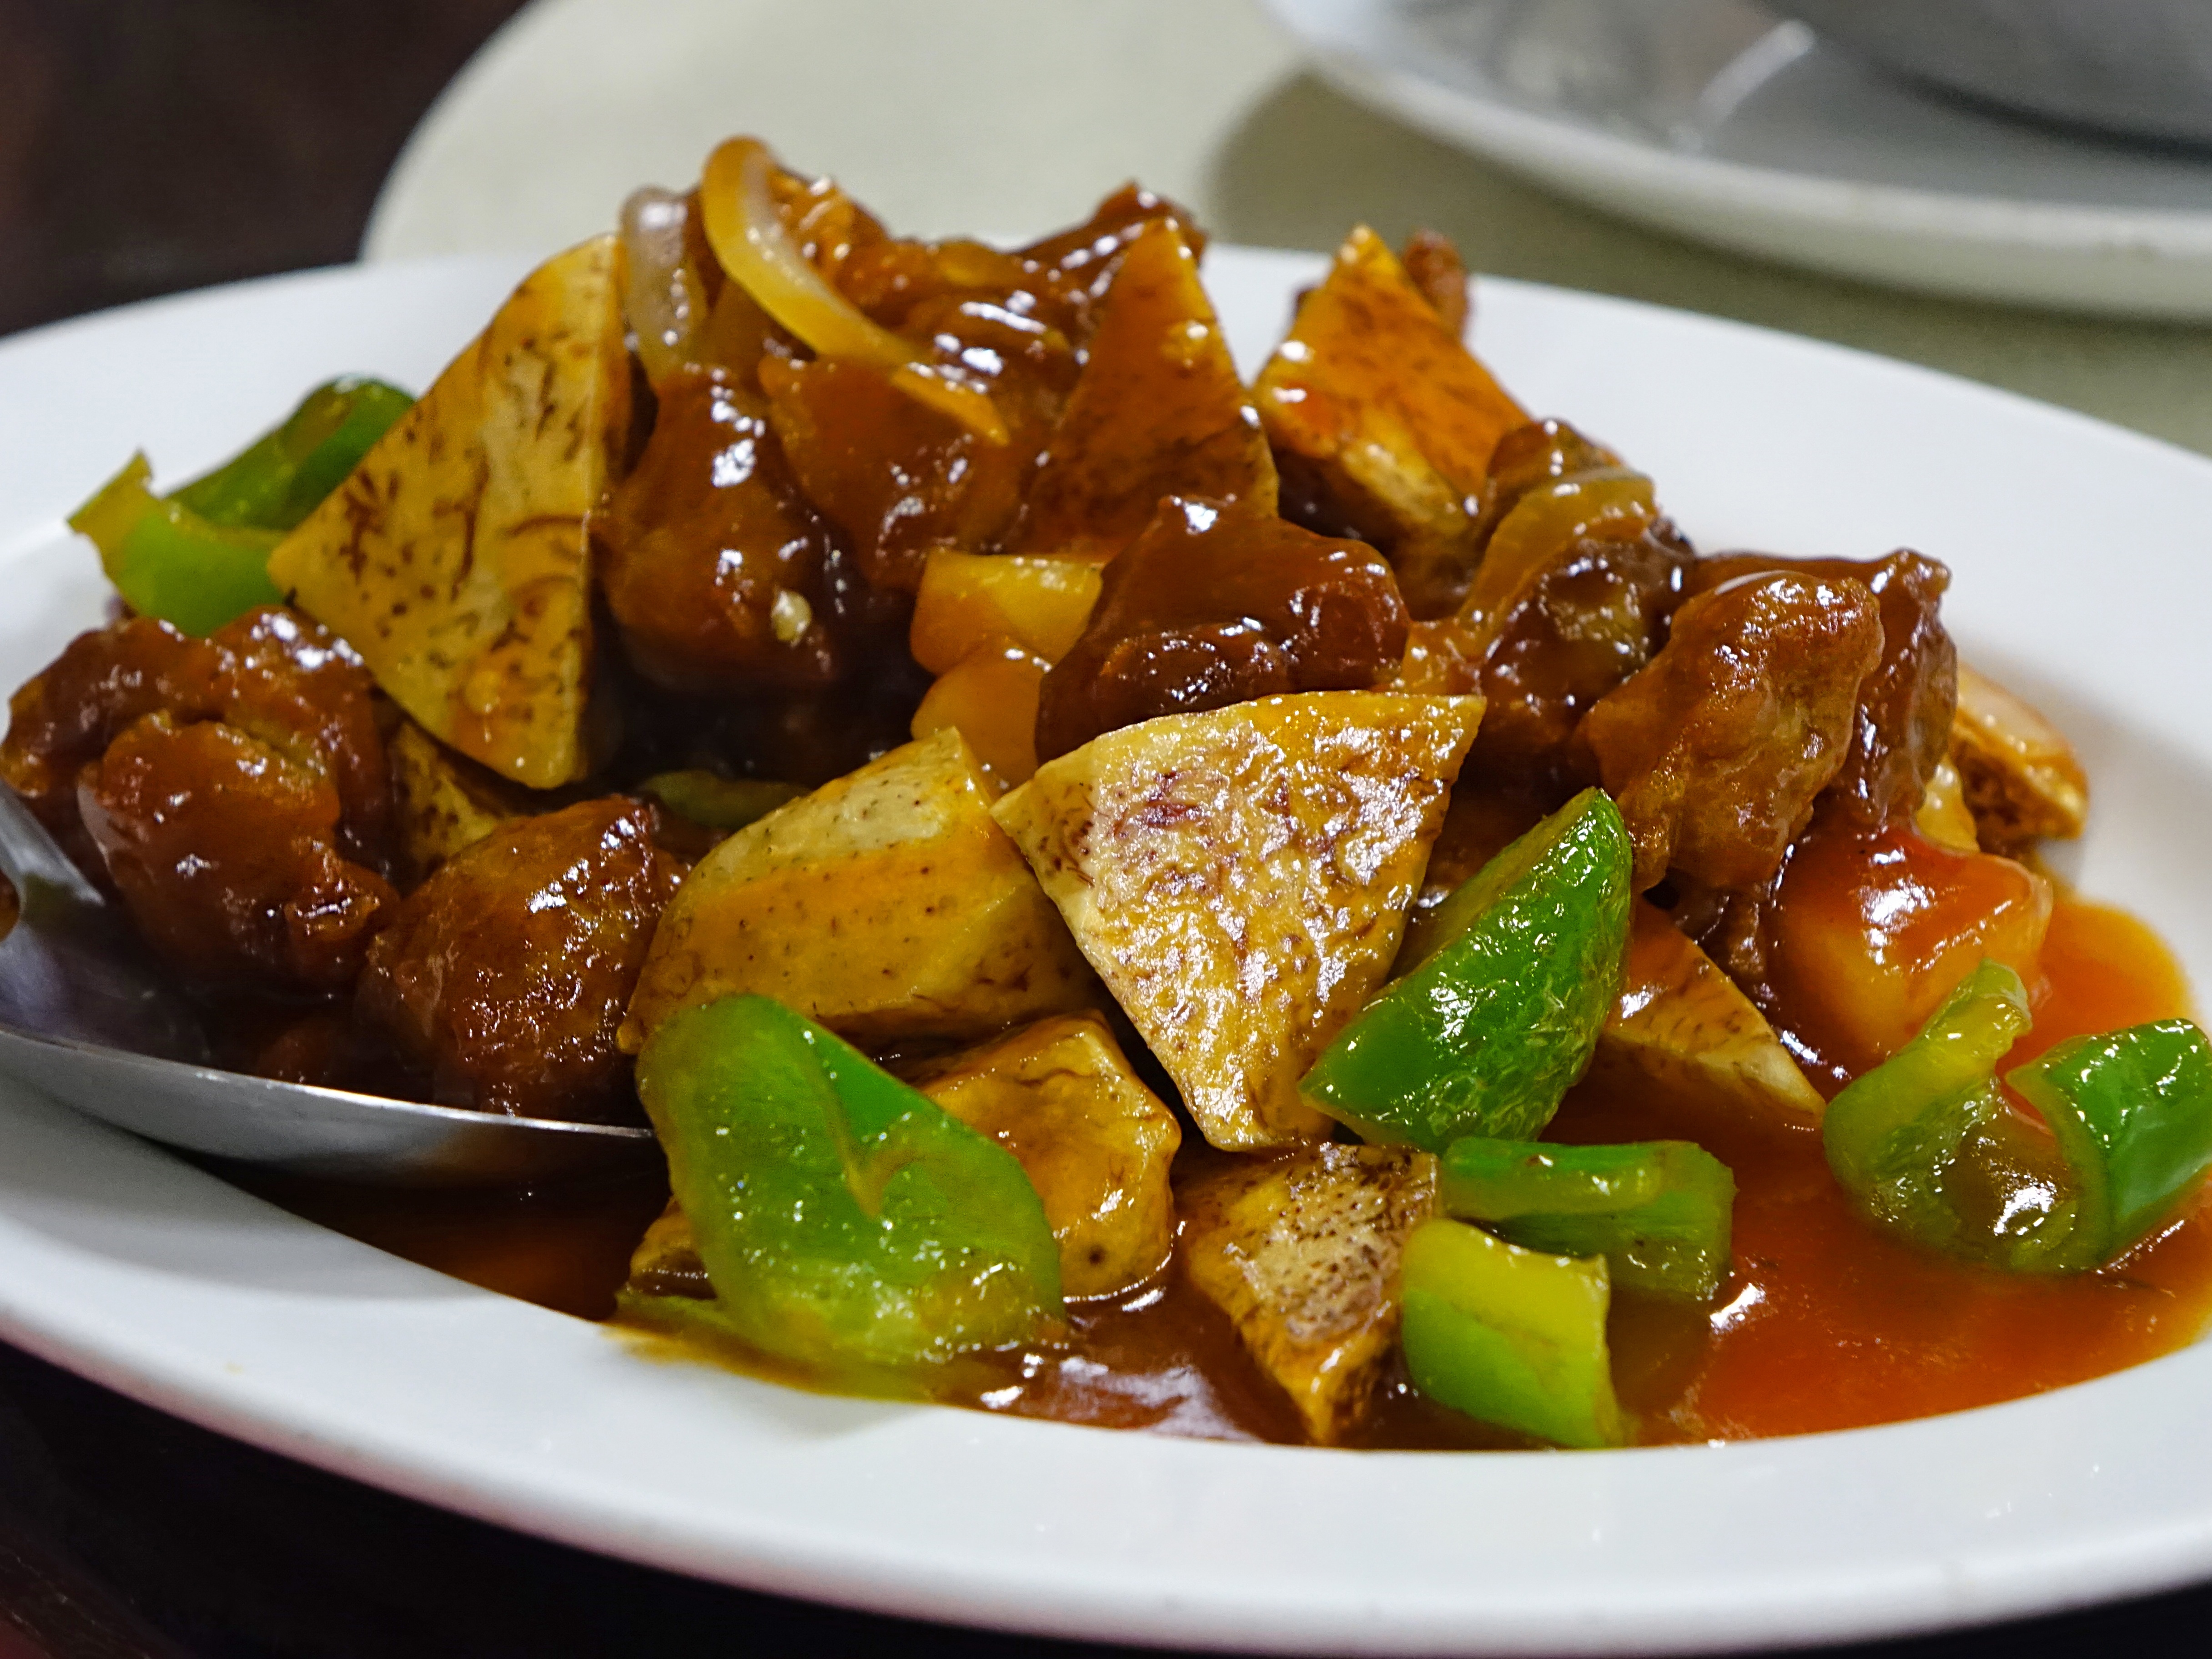
restaurant, asian, dish, meal, food, chinese, cooking, produce, vegetable, meat, pork, cuisine, asian food, fried, tasty, vegetarian food, yam, sweet and sour, sweet and sour pork, chinese food, kung pao chicken, stir fired